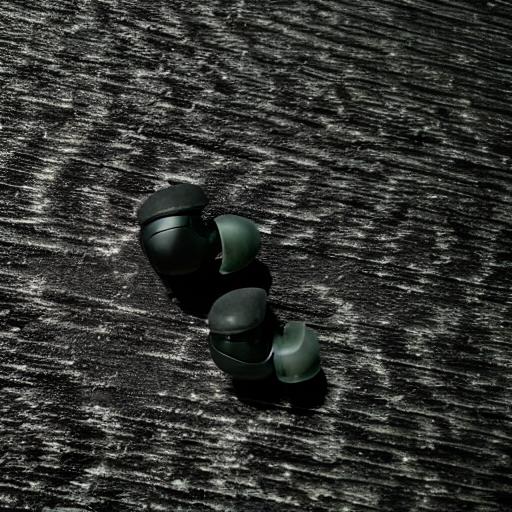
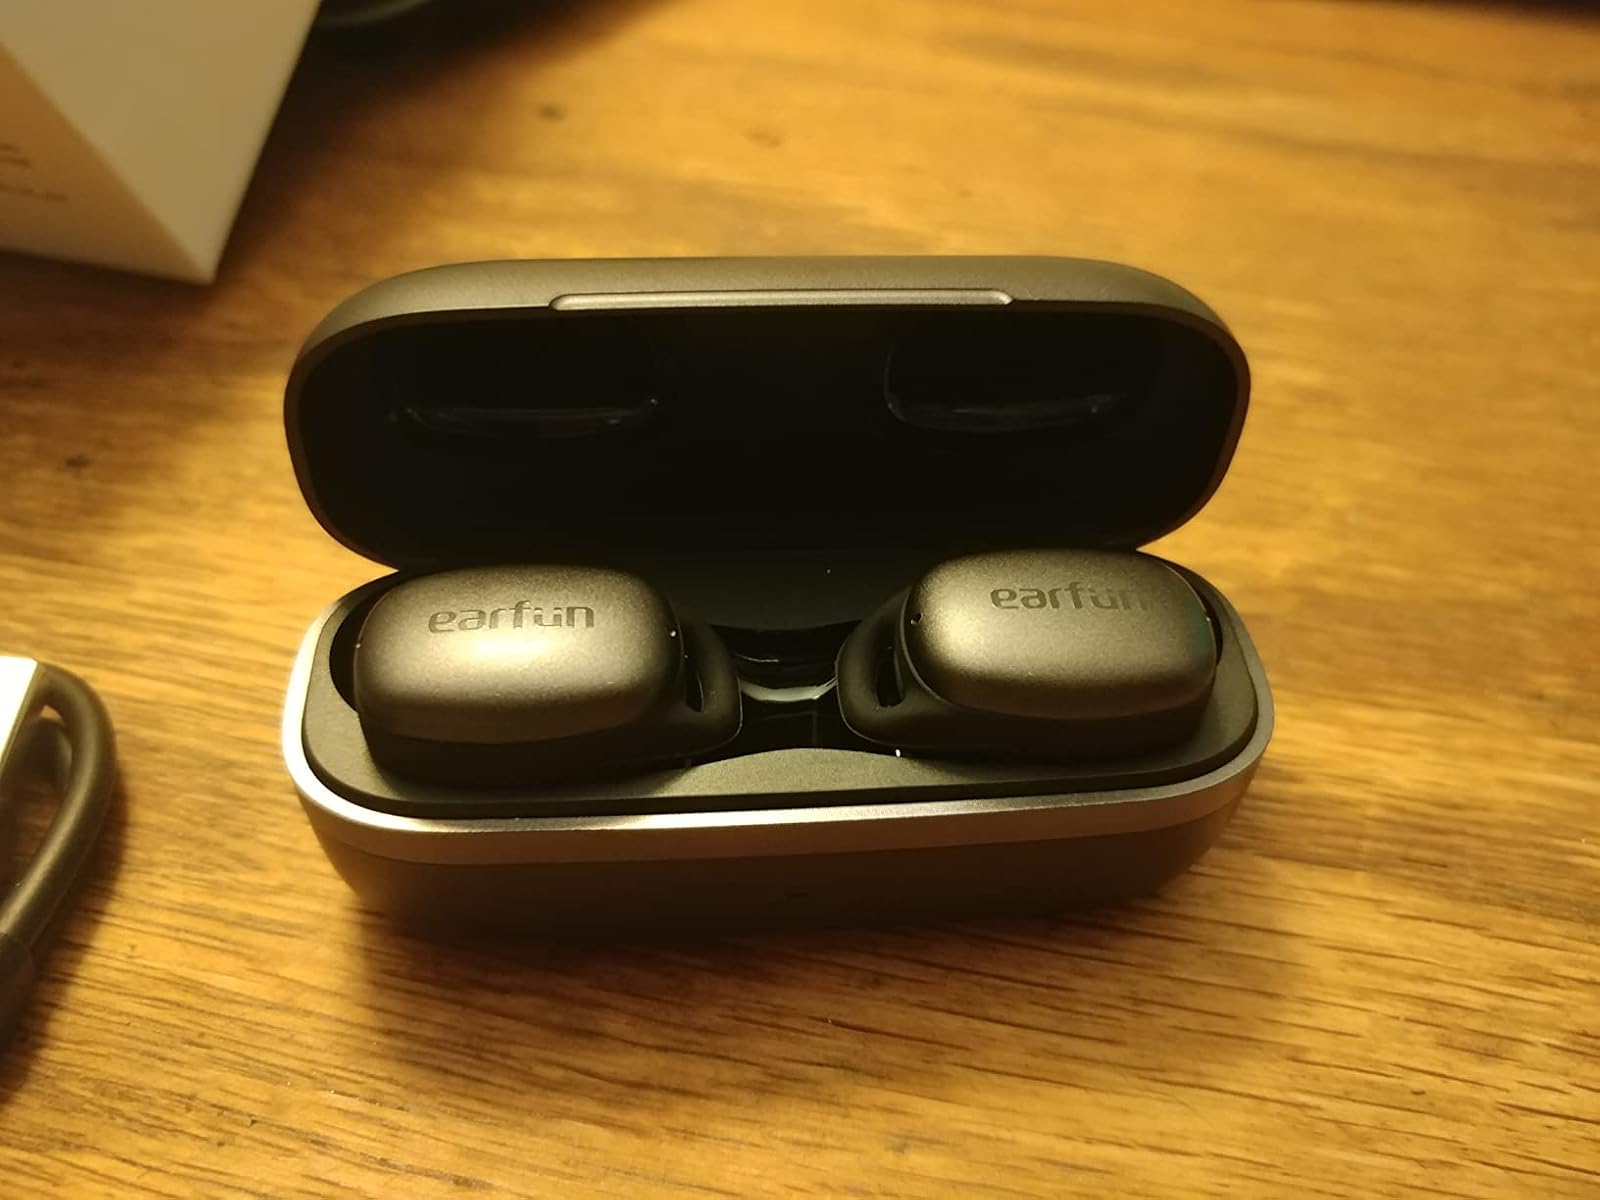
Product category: earbuds
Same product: no